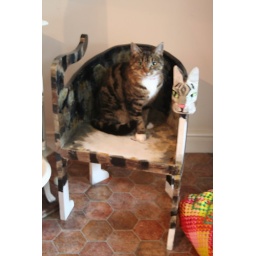
Lilly, our cat and the chair that I made in her likeness.